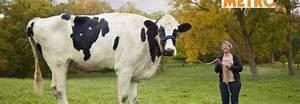
cow